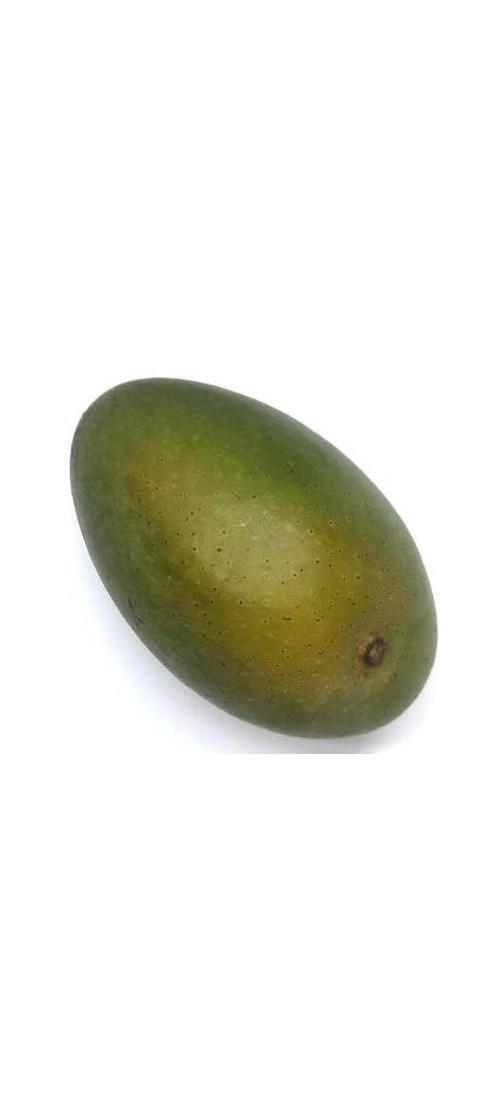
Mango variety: Ashshina Zhinuk